China's Red Army Marches

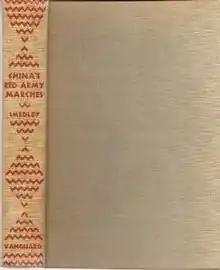

China's Red Army Marches (1934) is a book of reportage by American radical journalist Agnes Smedley on the Soviet Zone, later the Chinese Soviet Republic in Jiangxi from 1928 to 1931, It describes a stage in the Chinese Communist Revolution after the break-up of the First United Front with the Chinese Nationalist Party and before the Long March of 1934–1935, a stage in which the party followed a radical land and class policy. The book deals with events up to 1931 and cannot anticipate the destruction of the Jiangxi Soviet and the subsequent Long March. It does have detailed accounts of the words and actions of Zhu De (Chu Teh), Peng Dehuai (Peng Teh-huaii) and Mao Zedong, whose name is transcribed as 'Mau Tse-tung'. It includes a full speech by Mao and some shorter remarks, perhaps the first time his words had appeared in English.